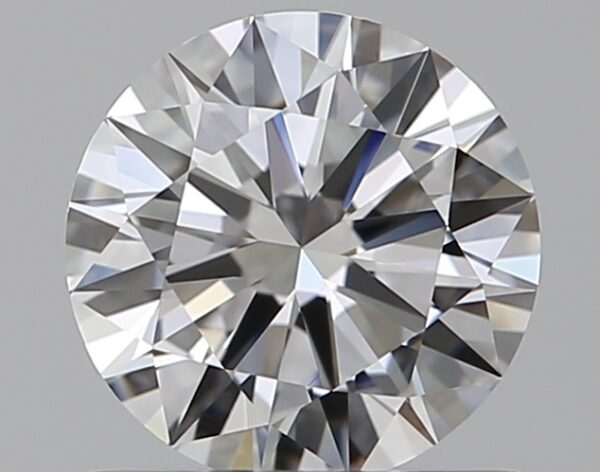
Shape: round
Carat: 0.7
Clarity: VVS1
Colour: F
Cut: EX
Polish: EX
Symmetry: EX
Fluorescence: F
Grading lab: GIA
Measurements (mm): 5.78 x 5.81 x 3.42